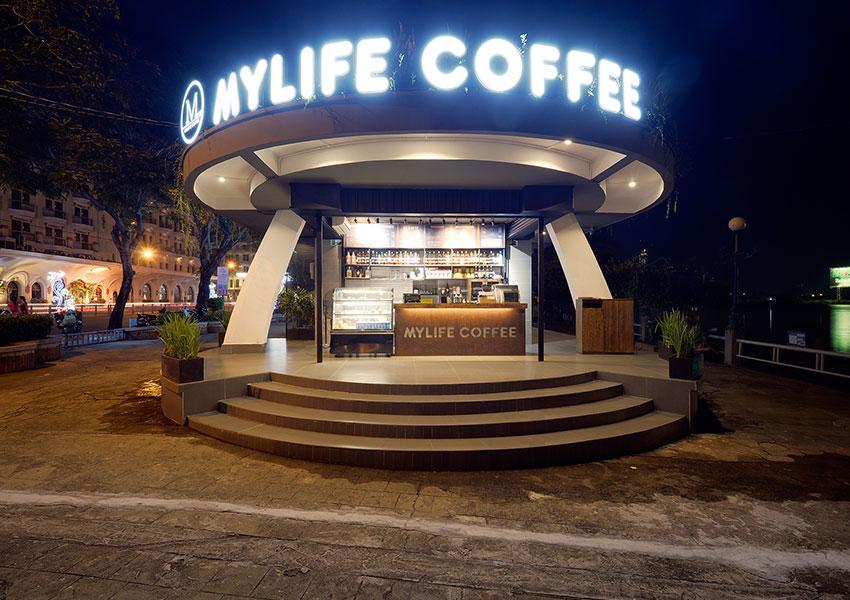
quán cà phê đang ở trong trạng thái vắng khách